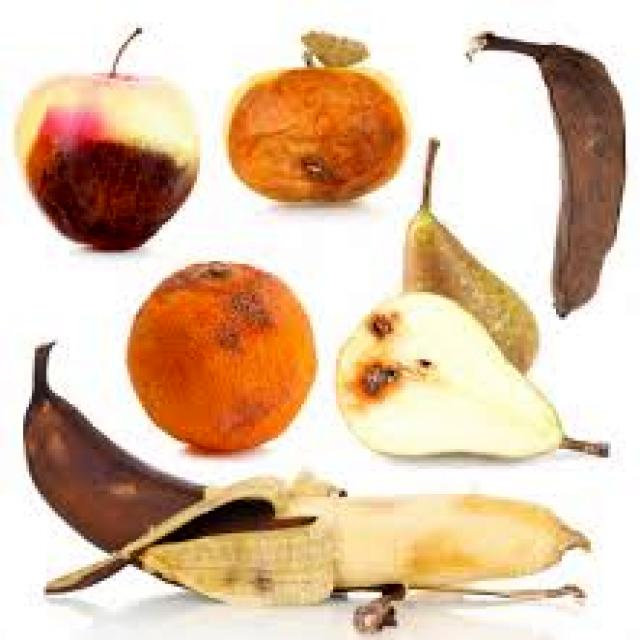
Label: Trash